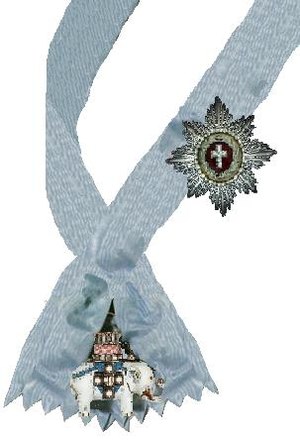
Elefantordenen / Insignier
Elefantordenens skærf med ordenstegnet samt bryststjernen
Elefantordenen er den fornemste danske orden og stammer fra midten af det 15. århundrede; den nugældende statut er fra 1693 med mindre ændringer fra 1808 og 1958. Elefantordenen har én klasse. Ordensherren er Danmarks regent.